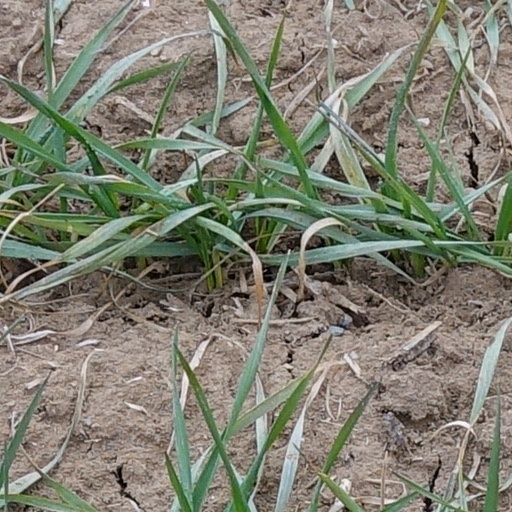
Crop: wheat